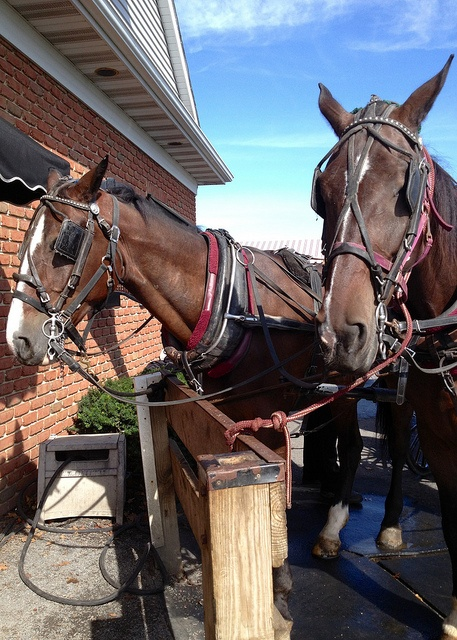
Two horses are tied to a post along side a building.
two horses hooked to a carriage wearing blinders
Two brown horses tied up at a post.
Two horses stand tied to a post with straps.
Two horses are hitched up outside a building.